RAF Syerston

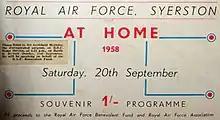
'At Home' part programme cover

On 25 October 1945, the station became part of Transport Command with No. 1668 Heavy Conversion Unit RAF arriving from RAF Leicester East, which stayed until 5 January 1948 when it moved to RAF Dishforth. No. 1331 Heavy Transport Conversion Unit reformed here on 15 December 1946 with the Halifax A.7, the unit was disbanded on 5 January 1948. No. 1333 (Transport Support) Conversion Unit arrived October 1945, absorbing No. 1385 Heavy Transport Conversion Unit during July 1946, became No. 1333 Transport Support Training Unit during July 1946 then moved to North Luffenham during January 1948.